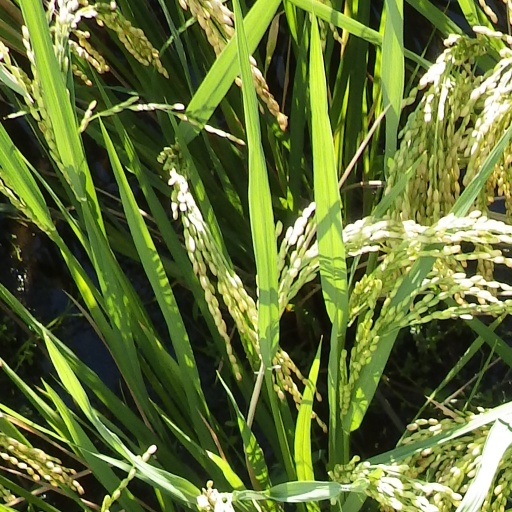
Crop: rice